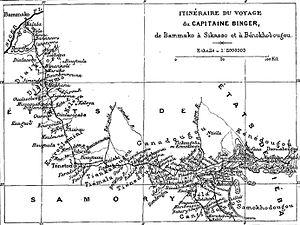
Louis-Gustave Binger, né le 14 octobre 1856 à Strasbourg et mort le 10 novembre 1936 à L'Isle-Adam, est un officier, explorateur de l’Afrique de l'Ouest et administrateur colonial français.
Un itinéraire, du latin itinerarius qui a le même sens, lui-même de iter, itineris qui signifie en français « chemin », désigne le chemin à suivre pour se rendre d'un endroit à un autre. Le terme s'applique à n'importe quel mode de transport, qu'il soit terrestre, maritime ou aérien, motorisé ou non. À pied, les chemins de Compostelle ou les sentiers de grande randonnée constituent des itinéraires.